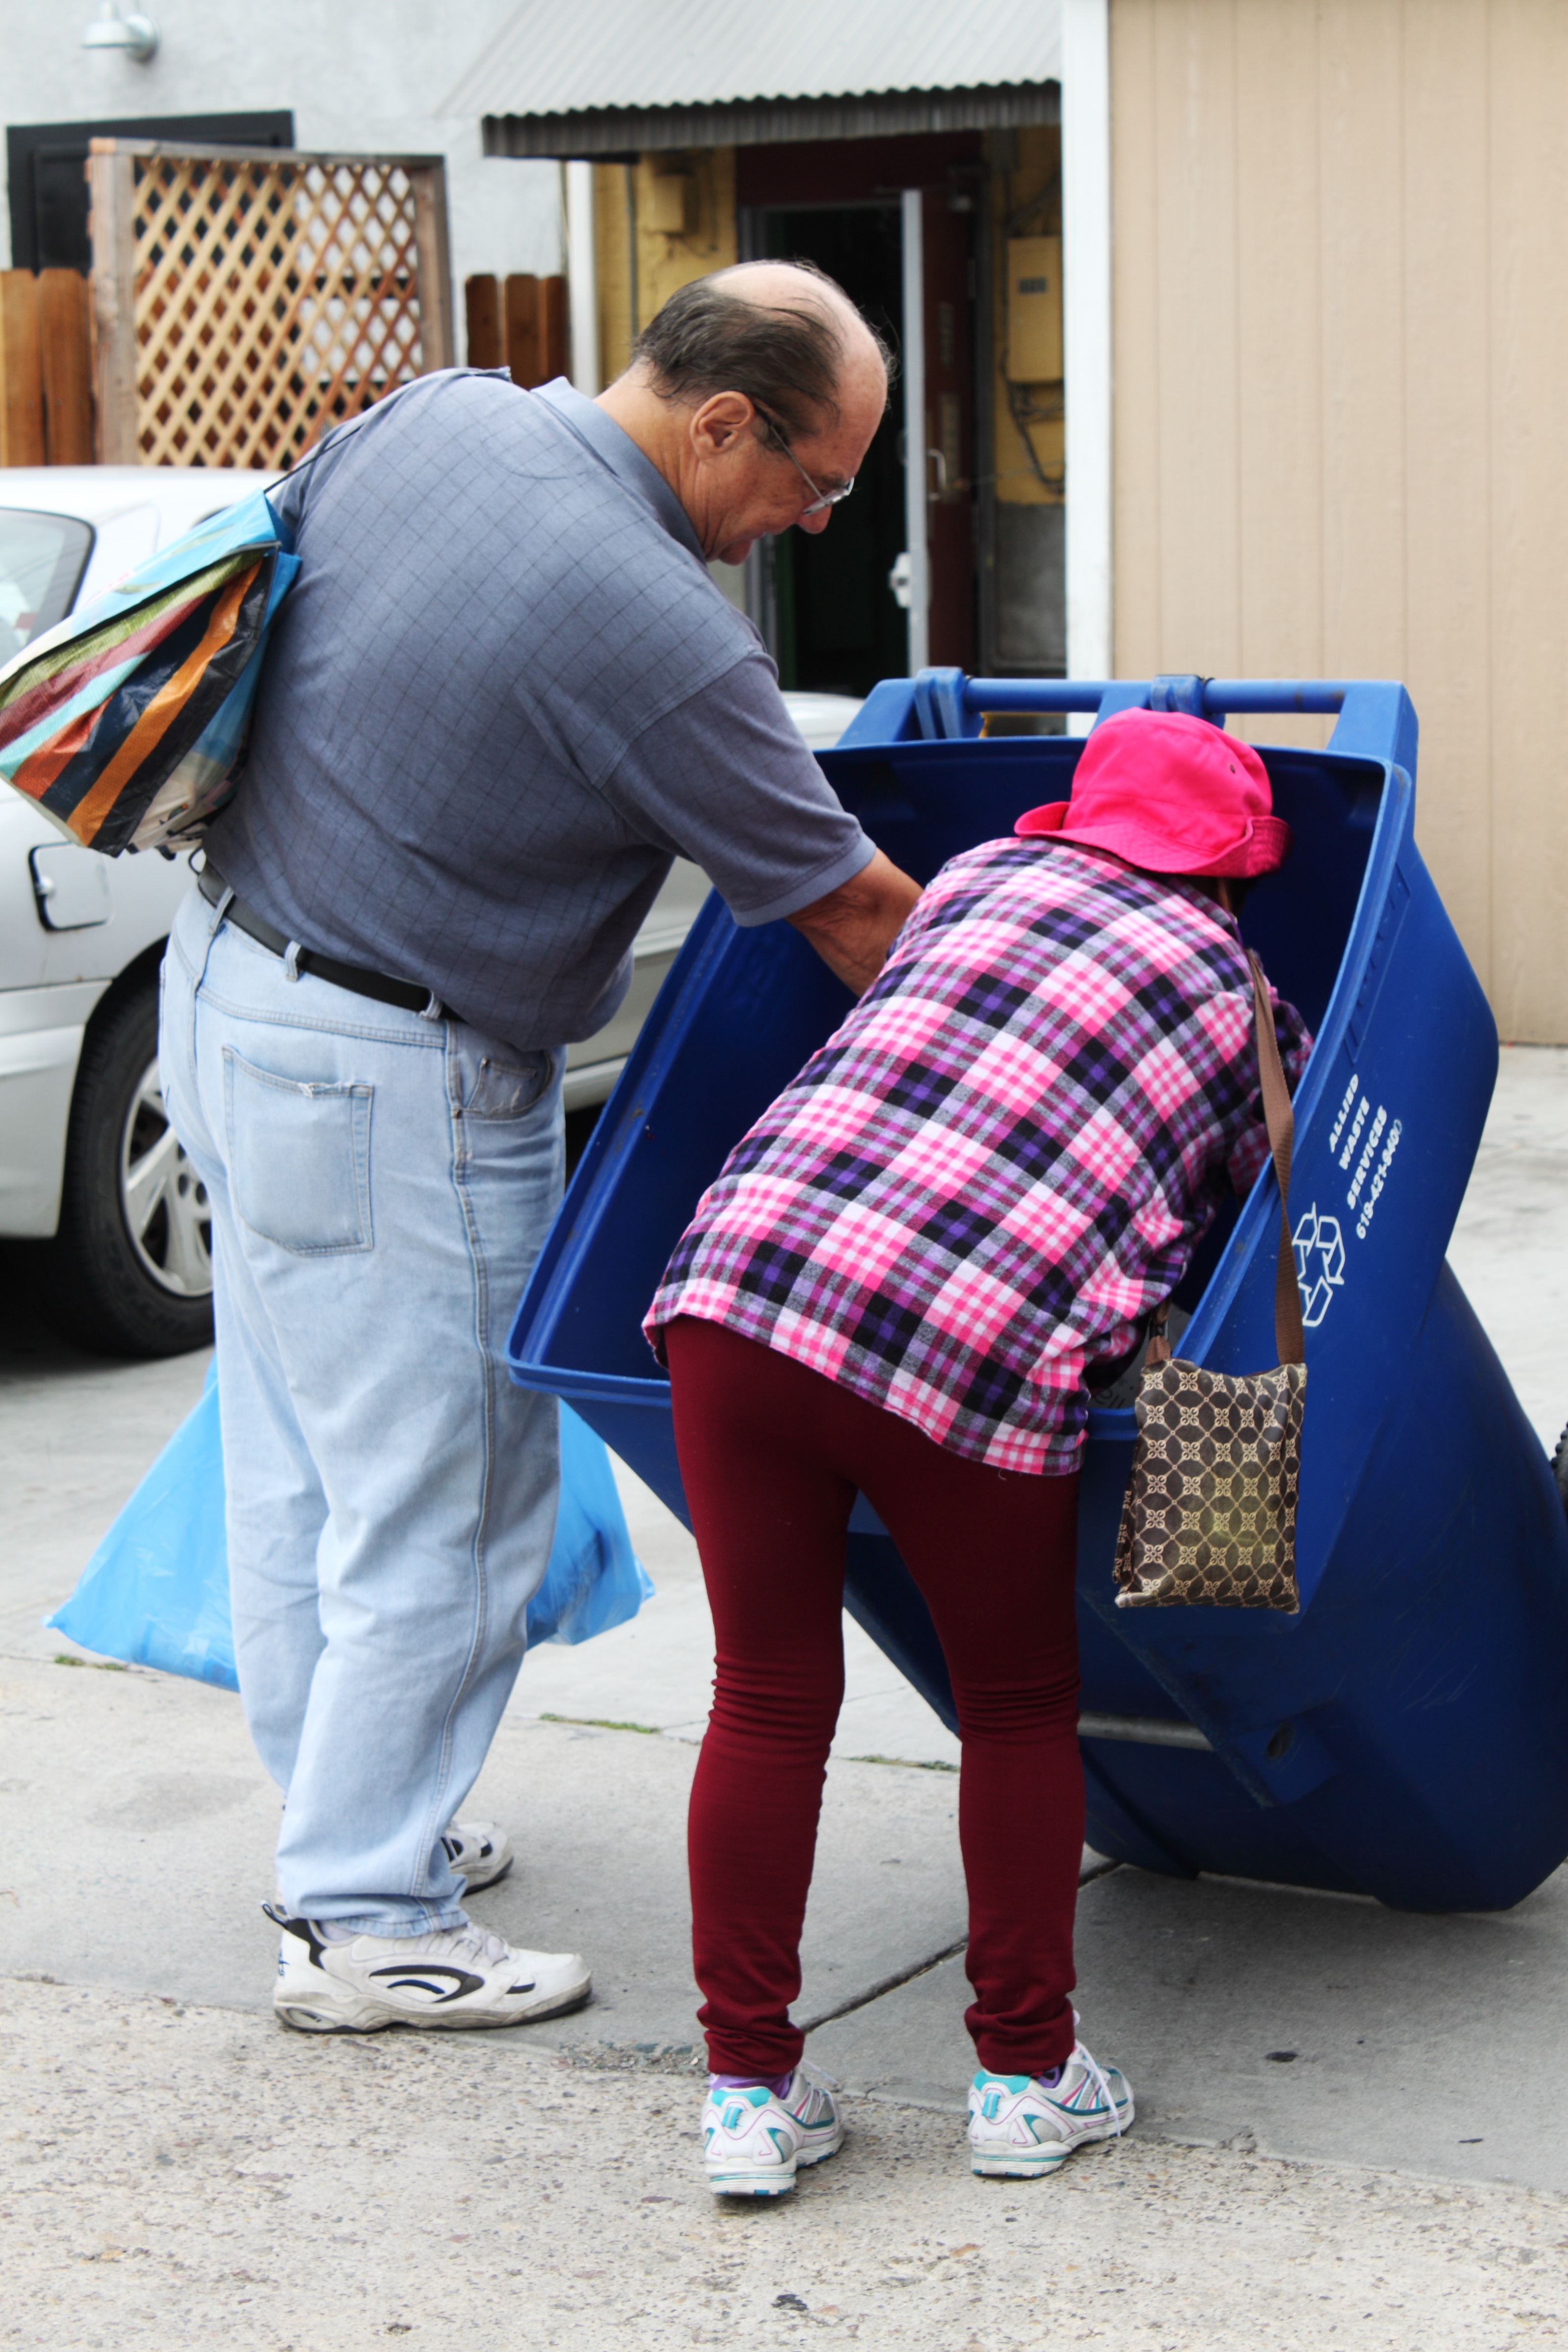
people, environment, color, blue, clothing, shopping, waste, trash, garbage, recycle, recycling, collecting, interaction